Rubyvale, Queensland

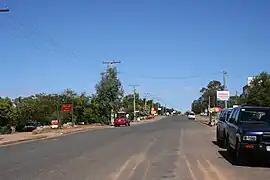
Main street of Rubyvale

Rubyvale is a rural town and locality in the Central Highlands Region, Queensland, Australia. In the , the town of Rubyvale had a population of 518 people.